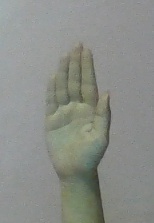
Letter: seen